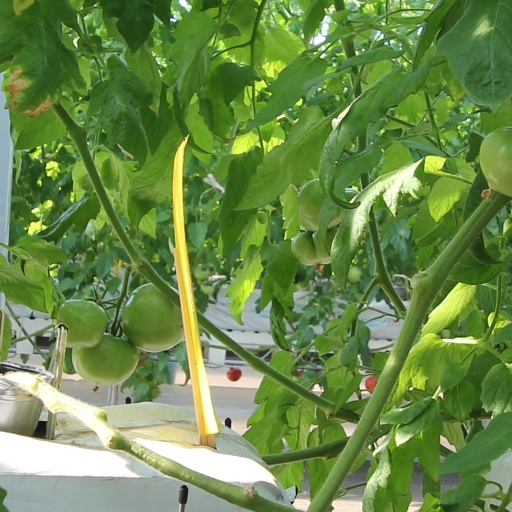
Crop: tomato